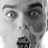
Emotion: surprise